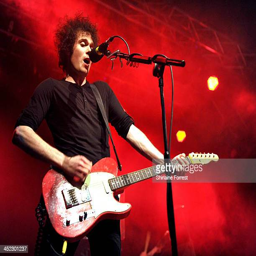
artist of artist performs on stage